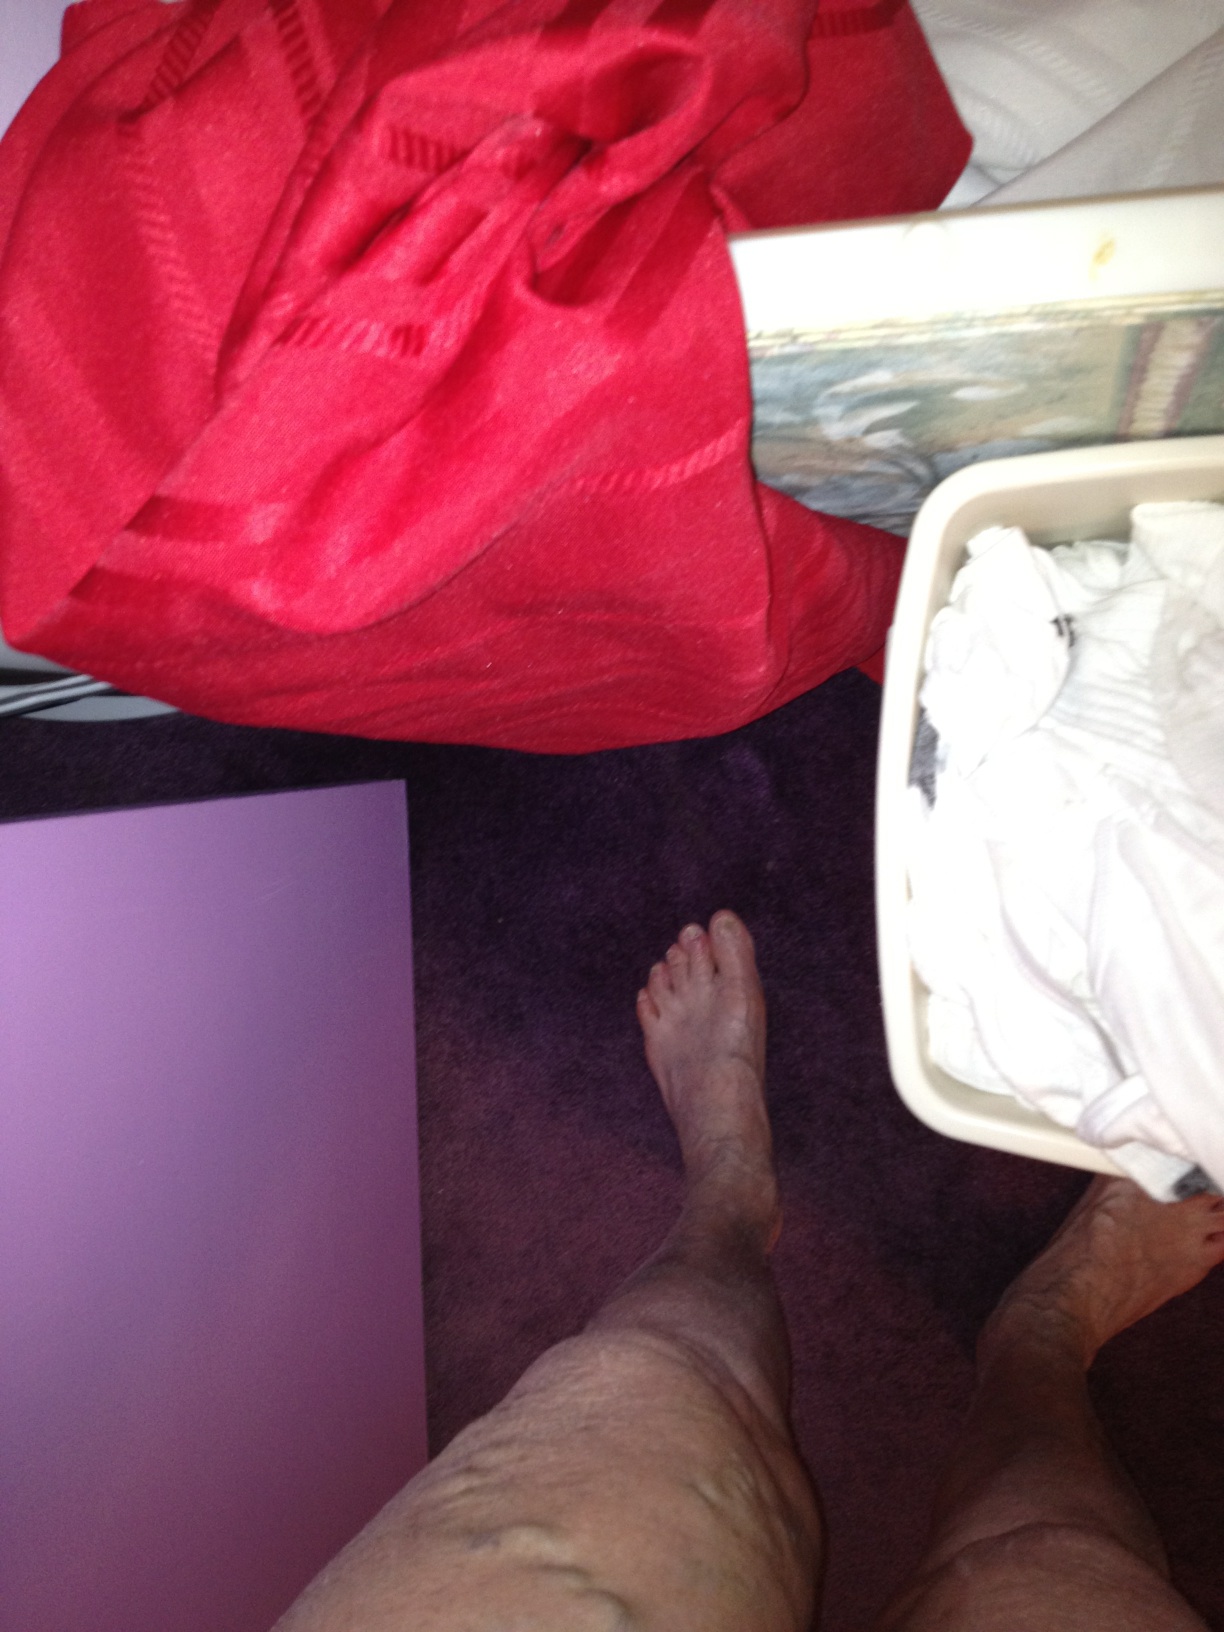Question: What color is the cloth?
Answer: red